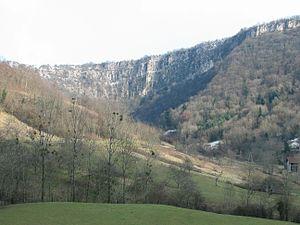
vue de la reculée
Gizia est une commune française située dans le département du Jura en région Bourgogne-Franche-Comté.